Baudouin of Belgium

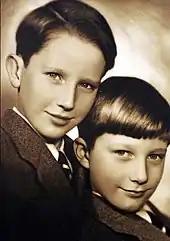
Baudouin (left) and his brother Albert,

Prince Baudouin was born on 7 September 1930 at the Château of Stuyvenberg in Laeken, northern Brussels, the elder son and second child of Prince Leopold, then Duke of Brabant, and his first wife, Princess Astrid of Sweden. In 1934, Baudouin's grandfather King Albert I of Belgium was killed in a rock climbing accident; Leopold became king and the three-year-old Baudouin became Duke of Brabant as heir apparent to the throne. When Baudouin was nearly five, his mother died in 1935 in Switzerland in the accident of an automobile that his father was driving. Later, in 1941, his father remarried to Mary Lilian Baels (later became Princess of Réthy). This marriage produced three more children: Prince Alexandre, Princess Marie-Christine (who is also Baudouin's goddaughter) and Princess Marie-Esméralda. Baudouin and his siblings had a close relationship with their stepmother and they called her "Mother". His education began at the age of seven, his tutors taught him half his lessons in French and half in Dutch. He frequently accompanied his father to parades and ceremonies and became well known to the public.